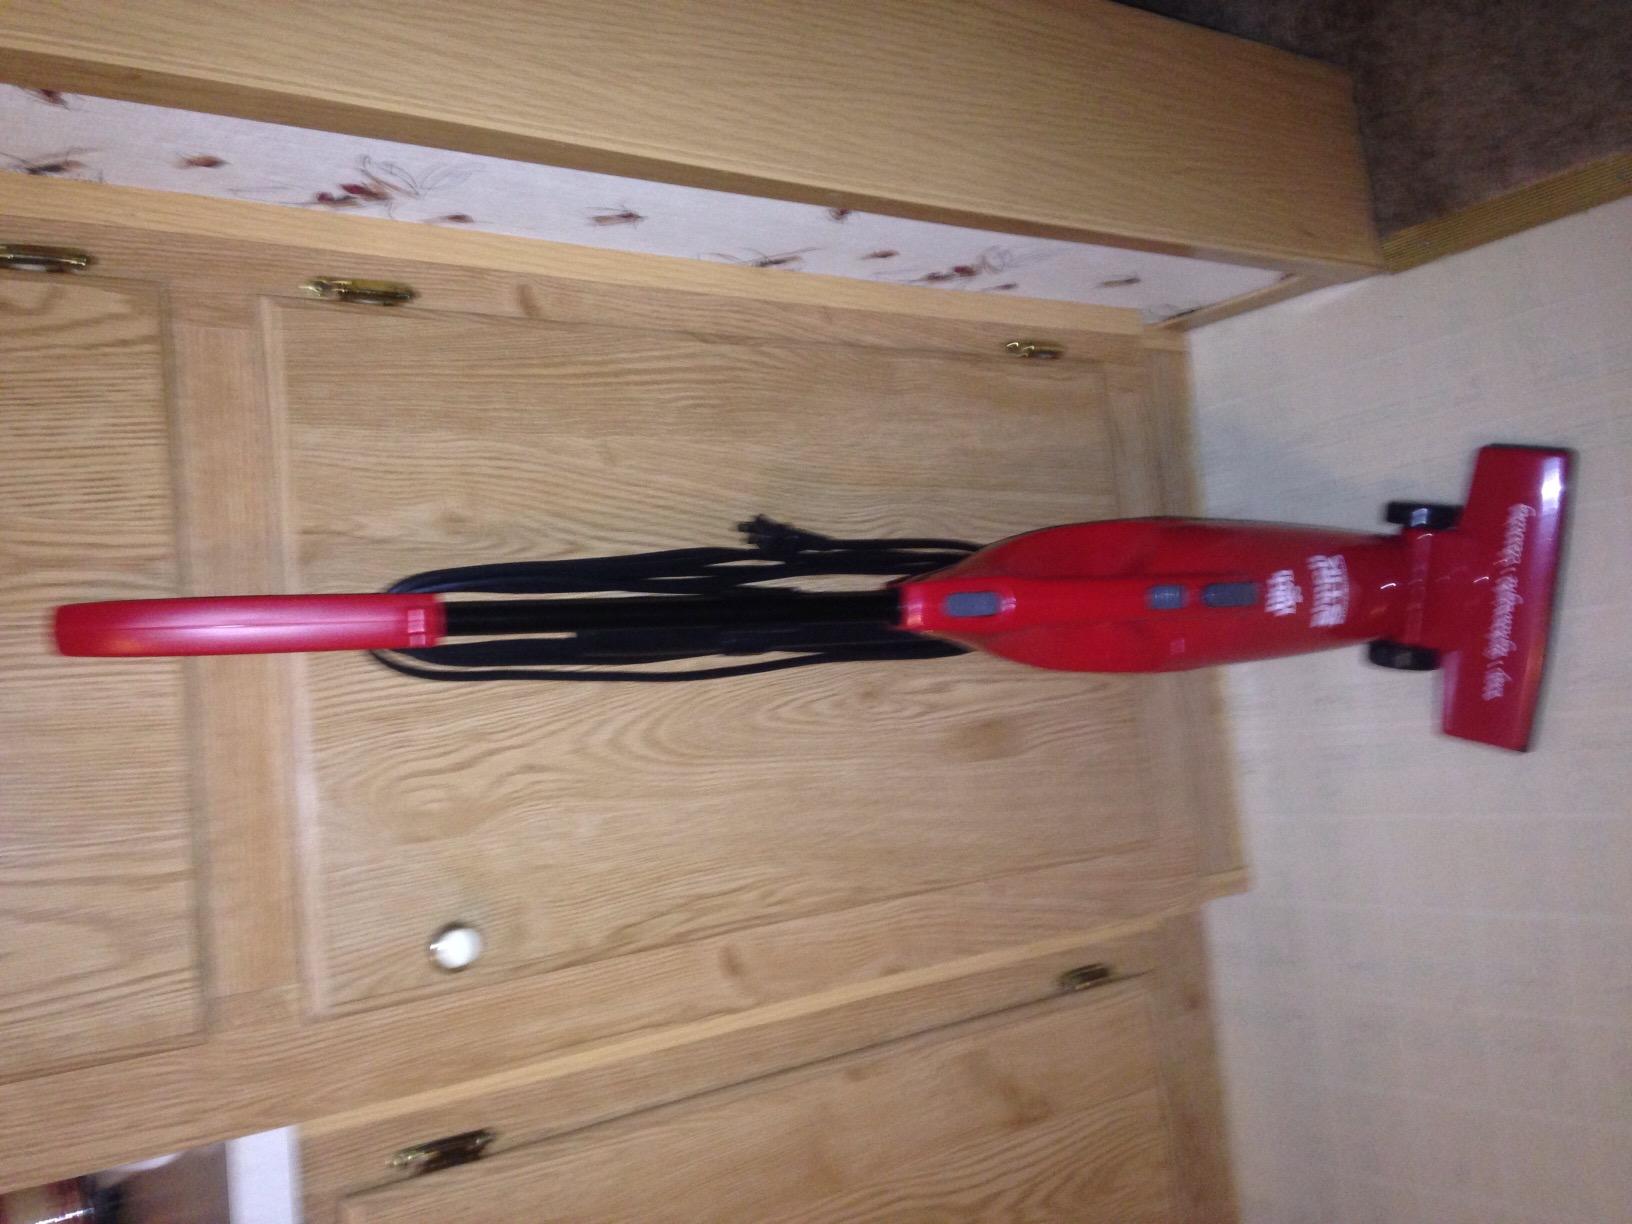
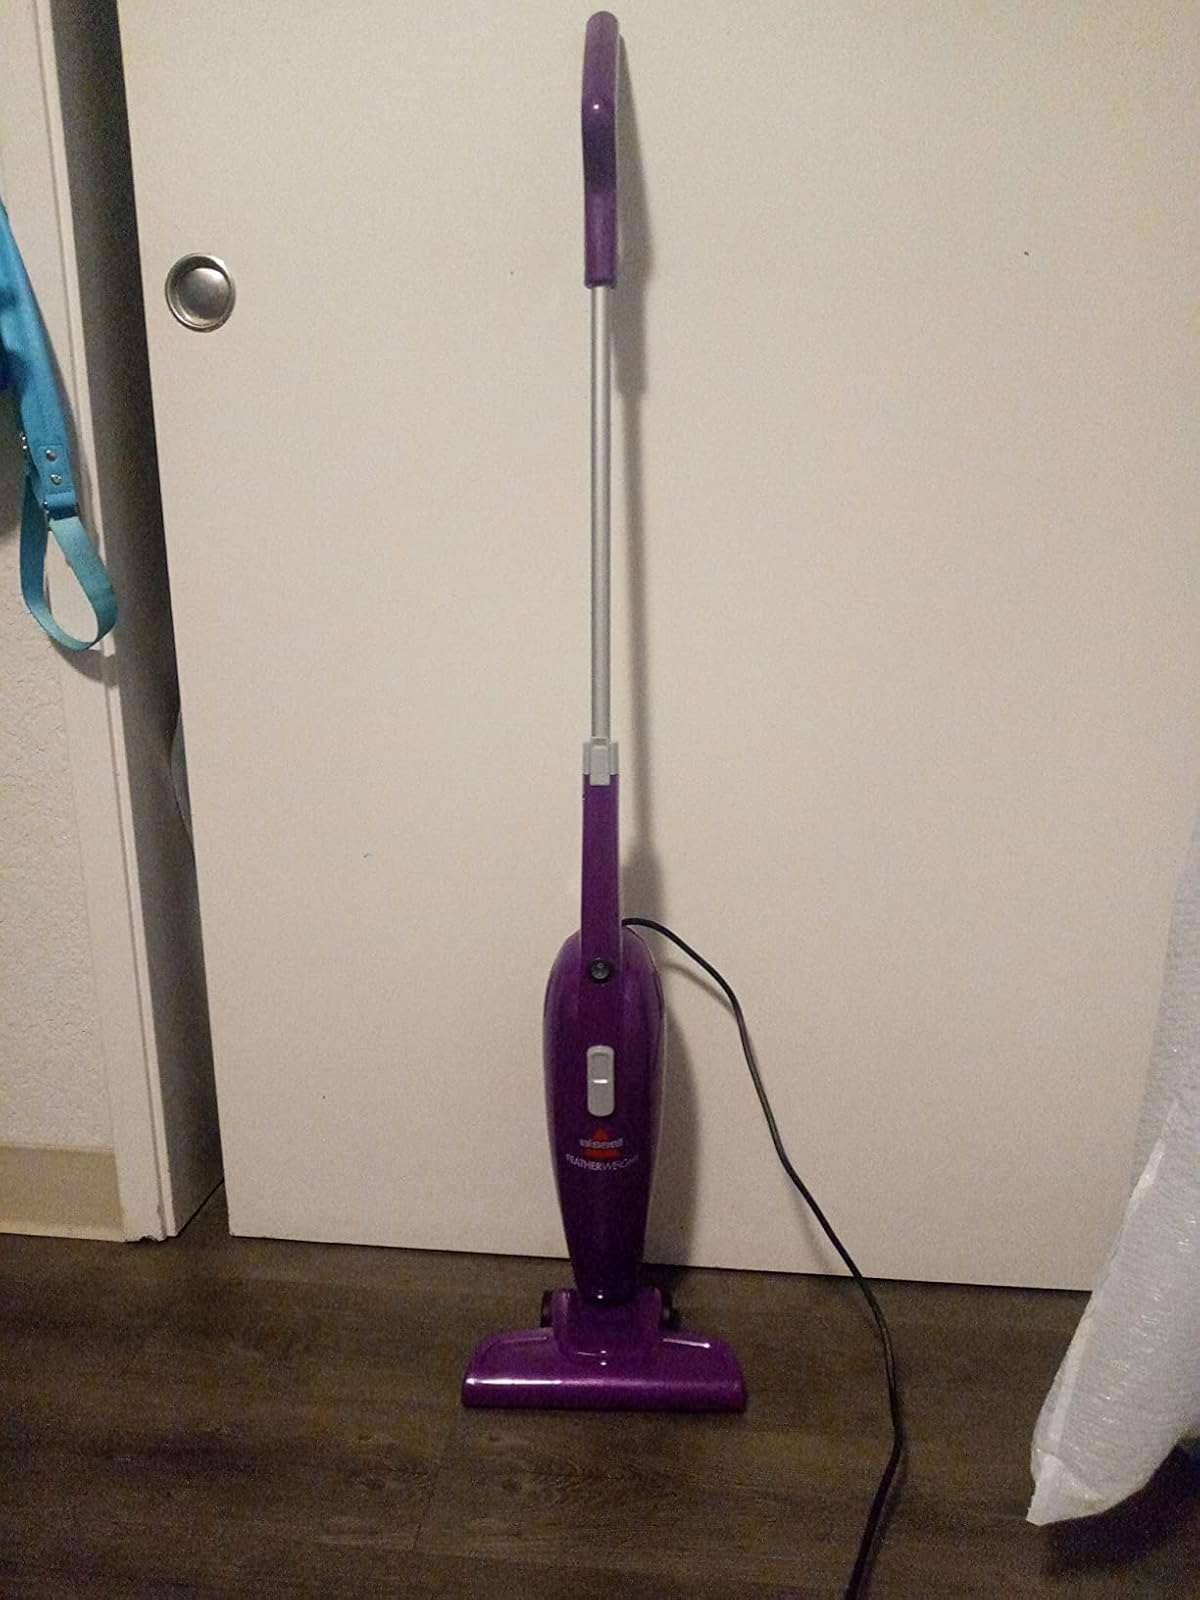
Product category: items_vacuum
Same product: no